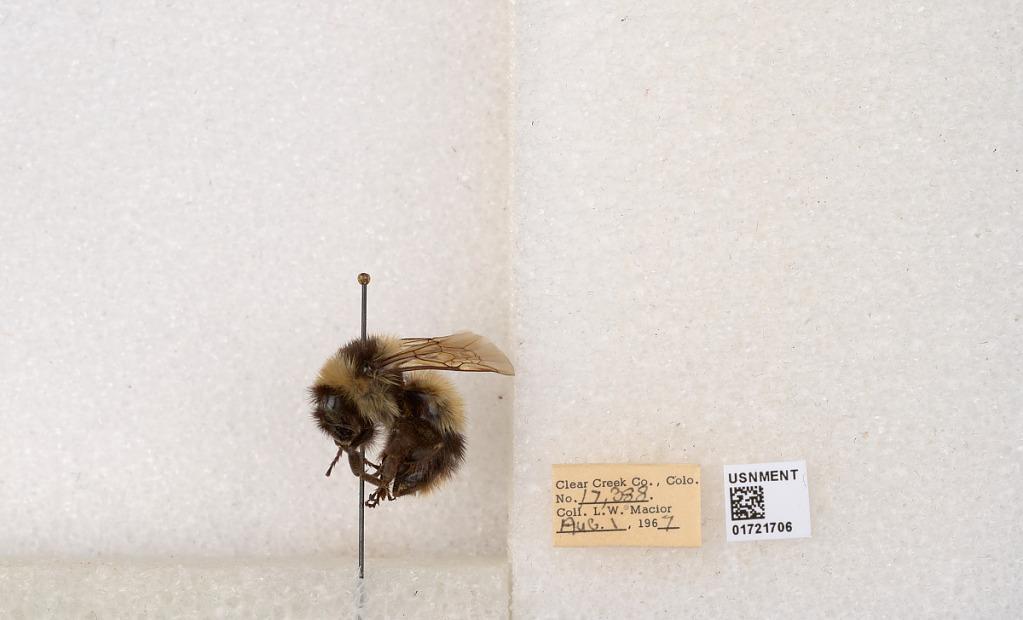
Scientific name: Bombus kirbyellus
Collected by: L. Macior
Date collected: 1967-8-1
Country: United States
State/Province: Colorado
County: Clear Creek
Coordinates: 39.6891, -105.644